Erotic thriller

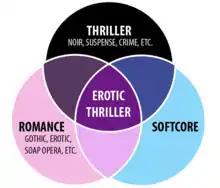
The erotic thriller as a hybrid of thriller narrative, romance story, and softcore sex film.

However, looking at erotic thrillers solely through the lens of film noir can be misleading. The erotic thriller also has its roots in the mystery genre, the horror genre, European art cinema and pornography. Brian De Palma's "Dressed to Kill" (1980), another early 1980s erotic film, contains several direct references to Alfred Hitchcock's psychological horror film "Psycho" (1960). Though the R-ratings, theatrical releases, and notable actors differentiate erotic thrillers from pornography, both erotic thrillers and pornography "feature sex scenes occurring at regular intervals, and in low-budget erotic thrillers, the plot, as in porn, may be mainly a pretext for the sex". It is this proximity to pornography that is one of the reason's for the erotic thriller's "popular success–and probably one reason for its critical neglect as a genre".